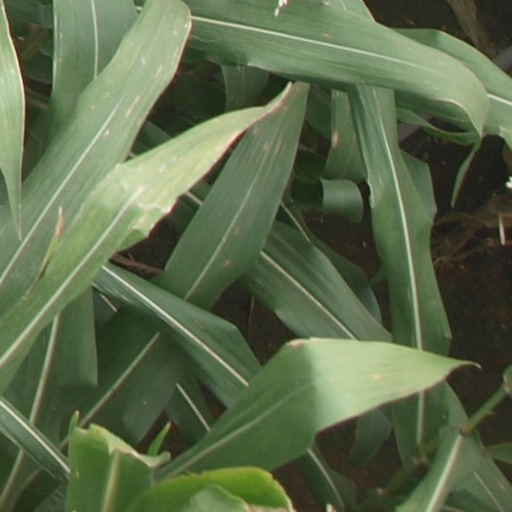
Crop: maize; corn